List of brigadier generals in the United States Regular Army before February 2, 1901

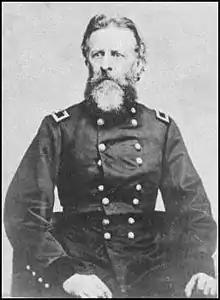
Philip S. G. Cooke

During the Civil War Congress augmented the permanent Regular Army with a massive temporary force of volunteers and conscripts. The overwhelming majority of Civil War brigadier generals were appointed to that grade only in the volunteer service, so hundreds of wartime generals lost their ranks when the volunteers were disbanded after the war.